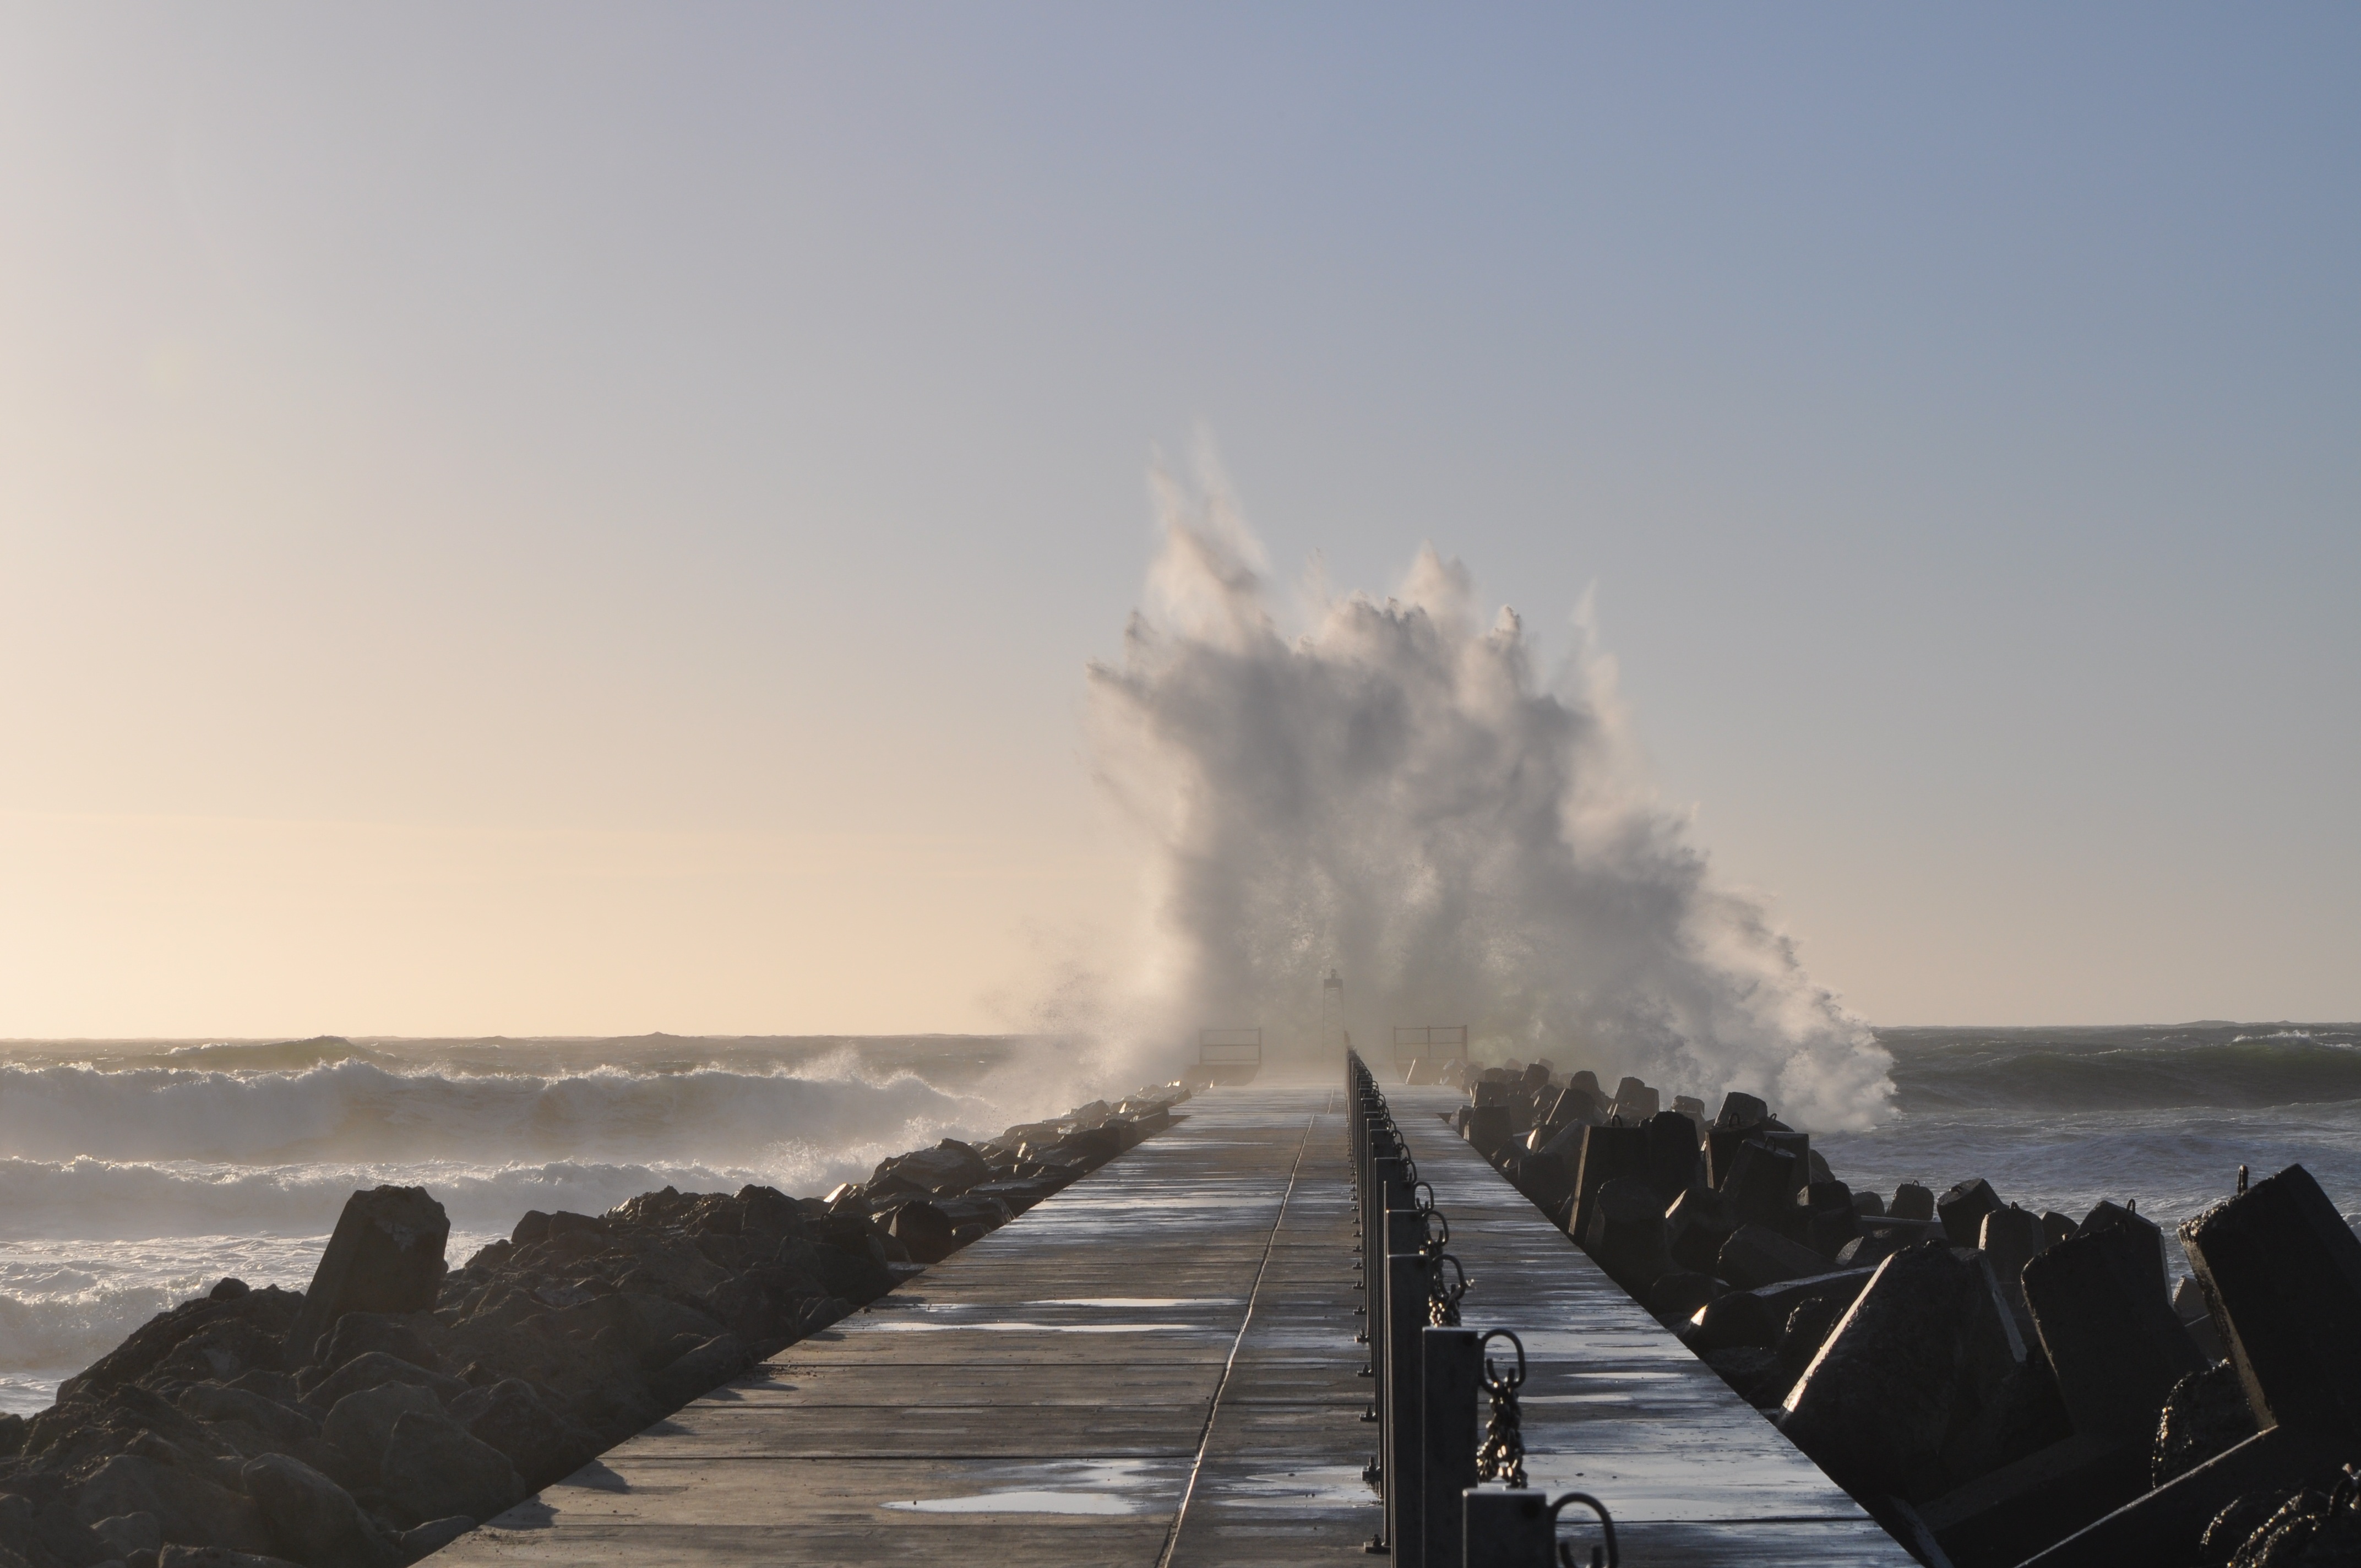
beach, sea, coast, water, ocean, horizon, cloud, fog, sunrise, sunset, mist, sunlight, morning, shore, wave, wind, dawn, pier, dusk, evening, vehicle, weather, body of water, art, sol, breakwater, atmospheric phenomenon, wind wave